The Wrong Man (1993 film)

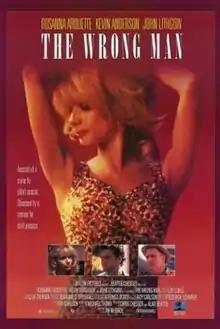
Film poster

The Wrong Man is a 1993 American thriller film directed by Jim McBride and starring Rosanna Arquette, Kevin Anderson, and John Lithgow. It was screened in the Un Certain Regard section at the 1993 Cannes Film Festival.